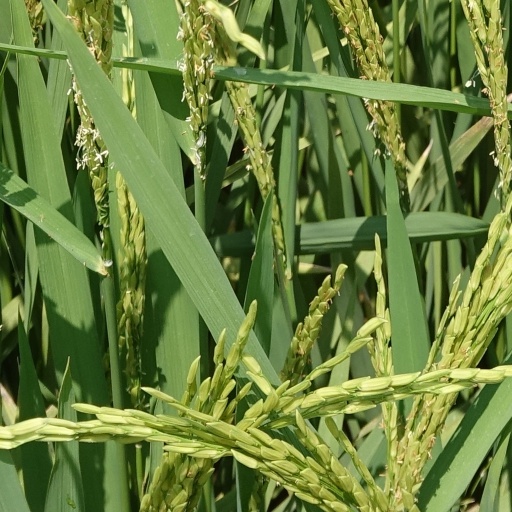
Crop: rice